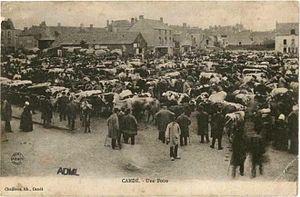
La foire aux bestiaux à Candé, Maine-et-Loire, France
Candé est une commune française, située dans le département de Maine-et-Loire en région Pays de la Loire. Jusqu'en 2015, la commune fut le chef-lieu du canton de Candé. Au dernier recensement de 2017, la commune comptait 2 834 habitants.